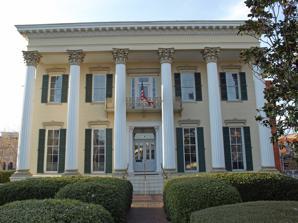
Building: The Murphy House
Country: United States of America
Year built: 1851
Historic house in Alabama, United States United States historic place The Murphy House U.S. National Register of Historic Places The house in 2009 Show map of Montgomery, Alabama Show map of Alabama Show map of the United States Location 22 Bibb St., Montgomery, Alabama Coordinates 32°22′48″N 86°18′35″W / 32.38000°N 86.30972°W / 32.38000; -86.30972 Area less than one acre Built 1851 Architect John H. Murphy Architectural style Greek Revival NRHP reference No. 72000173 Added to NRHP March 24, 1972 The Murphy House is a historic Greek Revival style house in Montgomery, Alabama .  The two-story masonry building was built for John H. Murphy, a Virginia cotton and slavery merchant who owned a large warehouse at 122 Commerce Street, Montgomery, where slave traders in the 1850s confined slaves until they could be sold at auctions. The house was added to the National Register of Historic Places on March 24, 1972. History John H. Murphy moved his family to Montgomery and had completed this house by 1851. In 1854 the Montgomery Water Works Company was chartered, with Murphy serving as director.  Murphy died in 1859, but his family stayed in the residence throughout the Civil War .  Documented visitors during this period include Jefferson Davis and William Lowndes Yancey .  The house became the headquarters of the Union Provost Marshal during the military occupation of Montgomery in 1865. Little is known about the house following the Civil War.  In 1902 the Elks social club bought the house to use as their lodge and maintained it until 1967.  In that year they went bankrupt and the house was foreclosed on, later to be sold at public auction.  In 1970 the Montgomery Water Works and Sanitary Sewer Board purchased and restored the house to serve as their offices.  It has remained in the board's possession to the present day. See also National Register of Historic Places listings in Montgomery County, Alabama References Wikimedia Commons has media related to Murphy House .